Galveston Bay Area

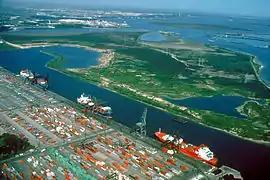
The Barbours Cut Container Terminal

Home to a diverse set of communities, the Bay Area has a demographic distribution that varies greatly among these individual communities. Based on data from the U.S. Census Bureau and the City of Houston (2008, where available, and 2000 otherwise), the area demographic statistics are as follows (see table for more details). The total population was approximately 566,850. The median household income was $56,827. The white population was 72.9%, the African American population was 8.3%, and the Asian population was 3.9%.